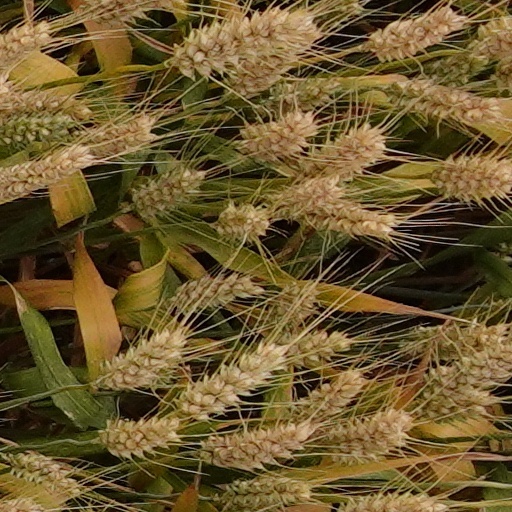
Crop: wheat